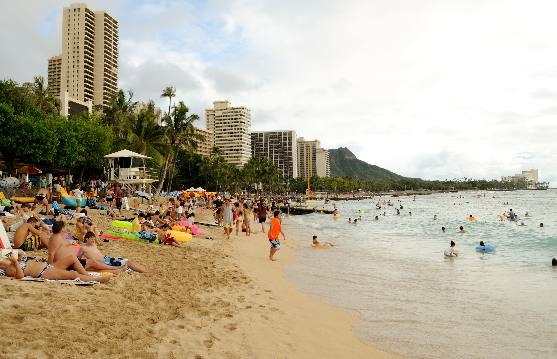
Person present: Yes